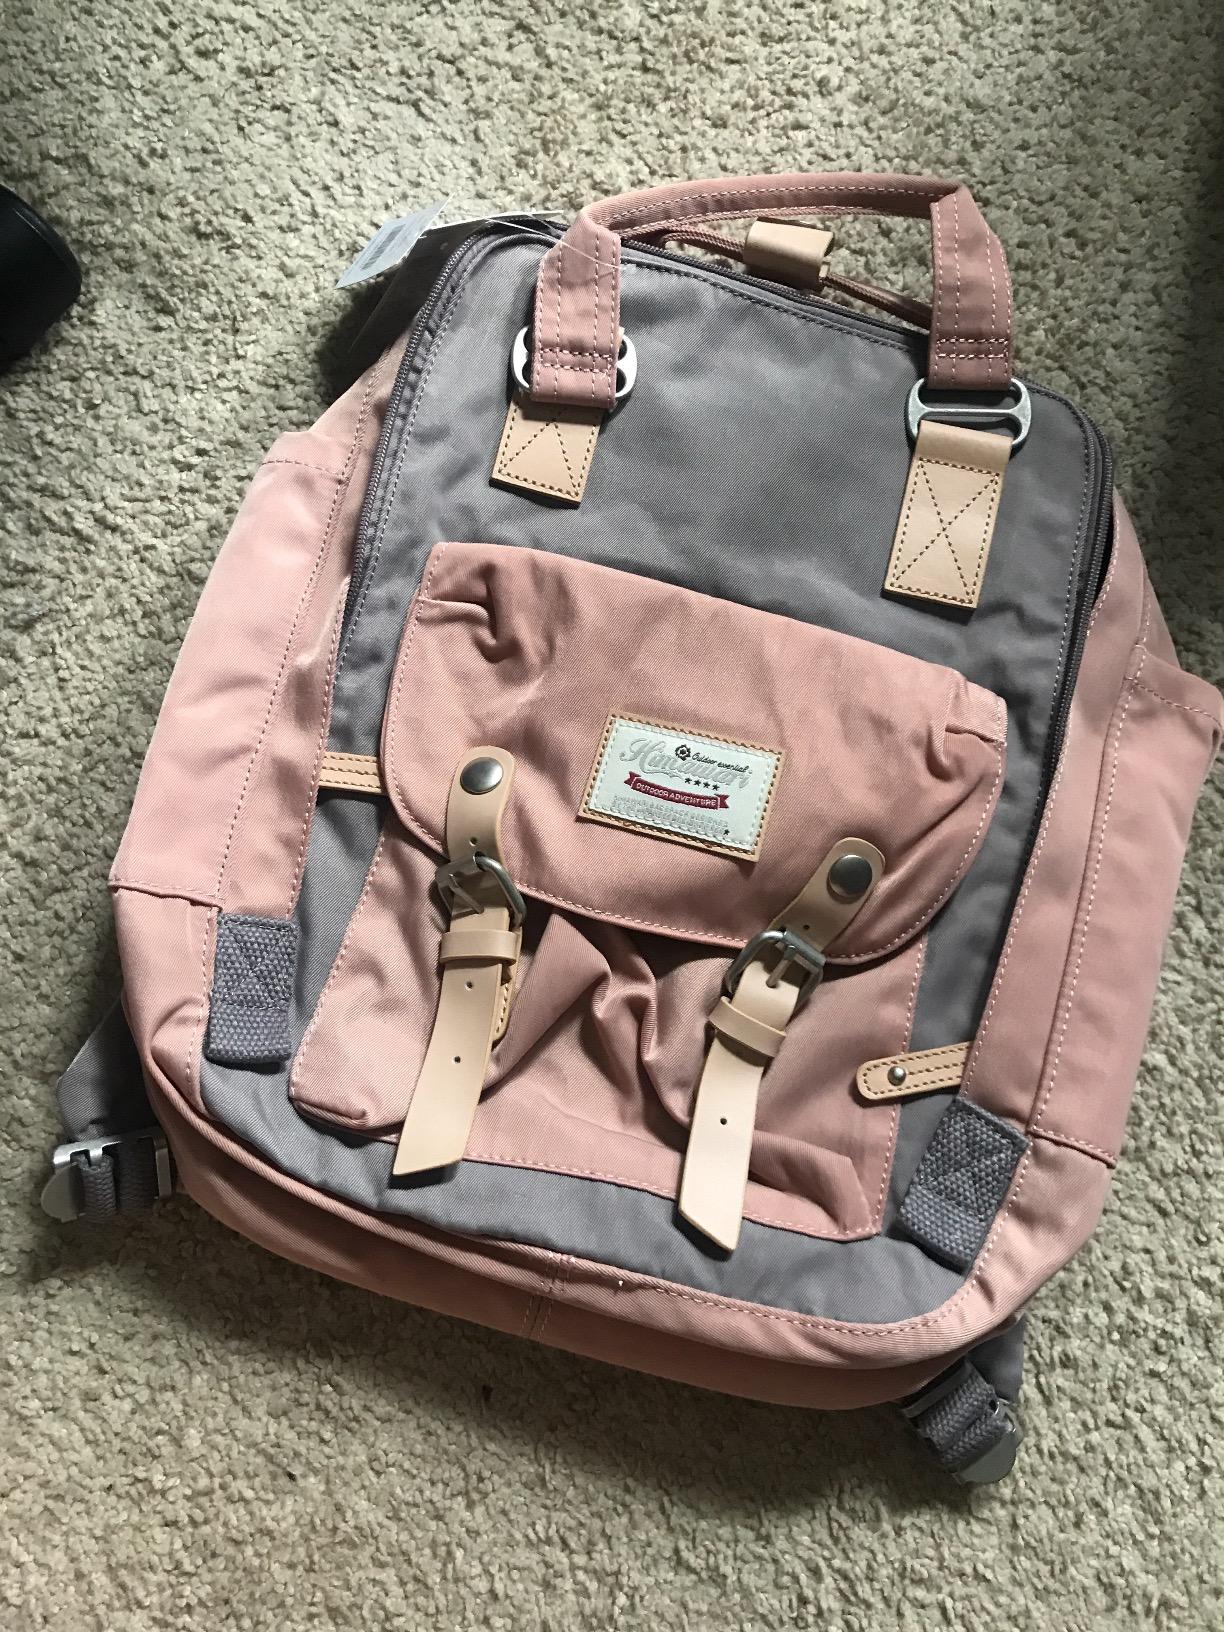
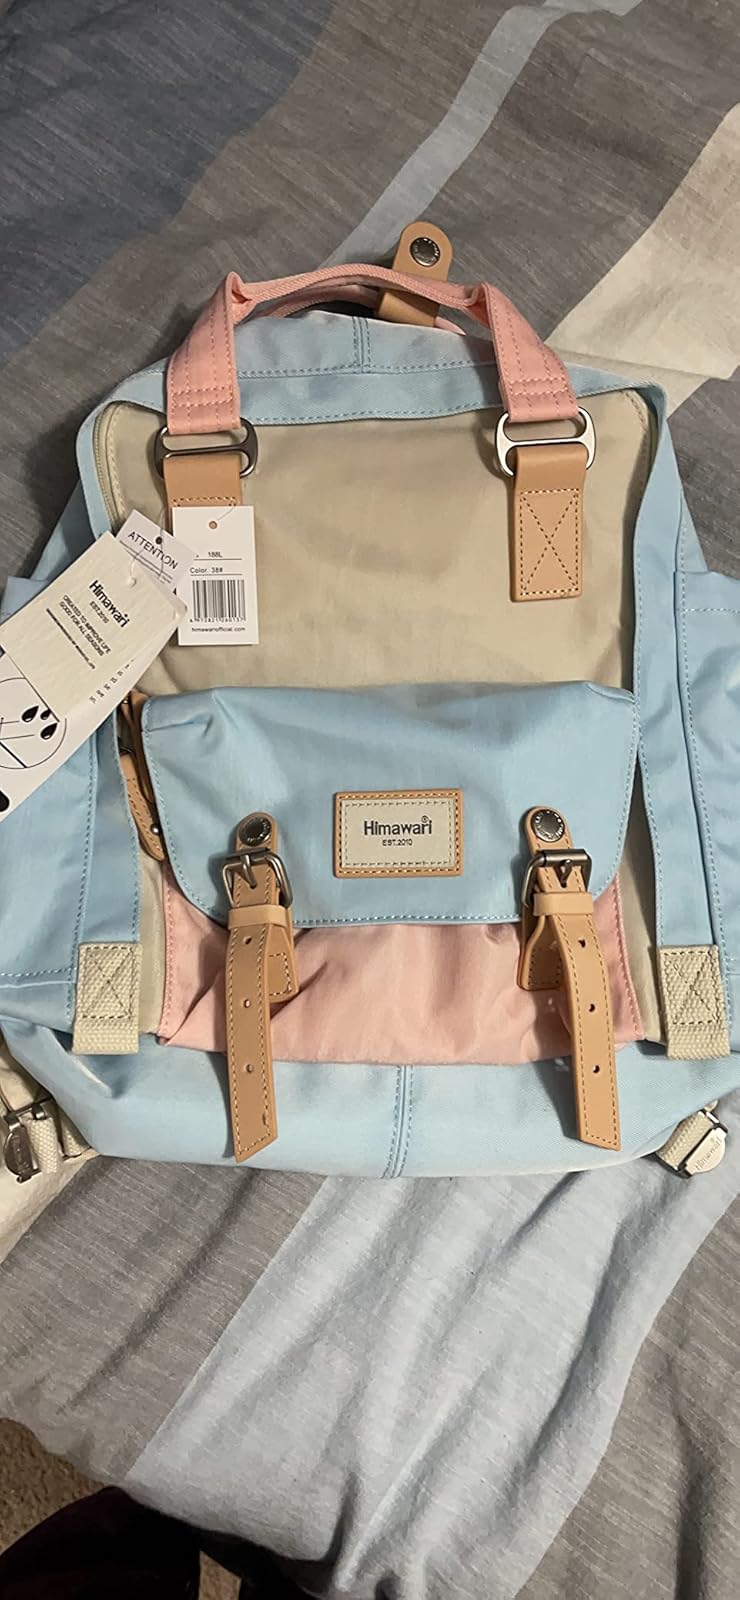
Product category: bag
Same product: no